Joe's Valley

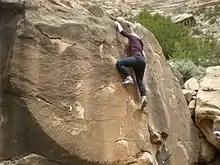
Whitney Foster bouldering at Joe's Valley

Joe's Valley is a large concentration of sandstone boulders east of the Joe's Valley Reservoir near Orangeville, Utah. Joe's is a popular destination for bouldering, divided into three main areas: the Left Fork, the Right Fork, and New Joe's. Climbers have been coming to Joe's Valley since the mid-1990's, and an estimated 15,000 climbers visit Joe's each year.